Actionable Offenses: Indecent Phonograph Recordings from the 1890s

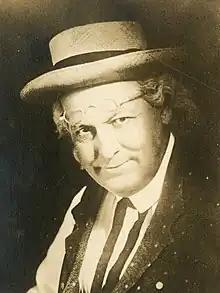
Cal Stewart in 1912

Cal Stewart (c. 1856 – 1919) began his career in vaudeville after injuring his hand and foot working on a railroad. by 1895 he was performing in New York City at the Union Square Theatre, and in 1897 he made his first phonograph recordings. Stewart was best known for his monologues depicting stereotypical "rubes" and "Yankees". Working extensively as a performer and recorder up to the time of his death in 1919, he became a nationally celebrated humorist. The curators of the collection identified Stewart as the most likely performer of the first two tracks of the disc.